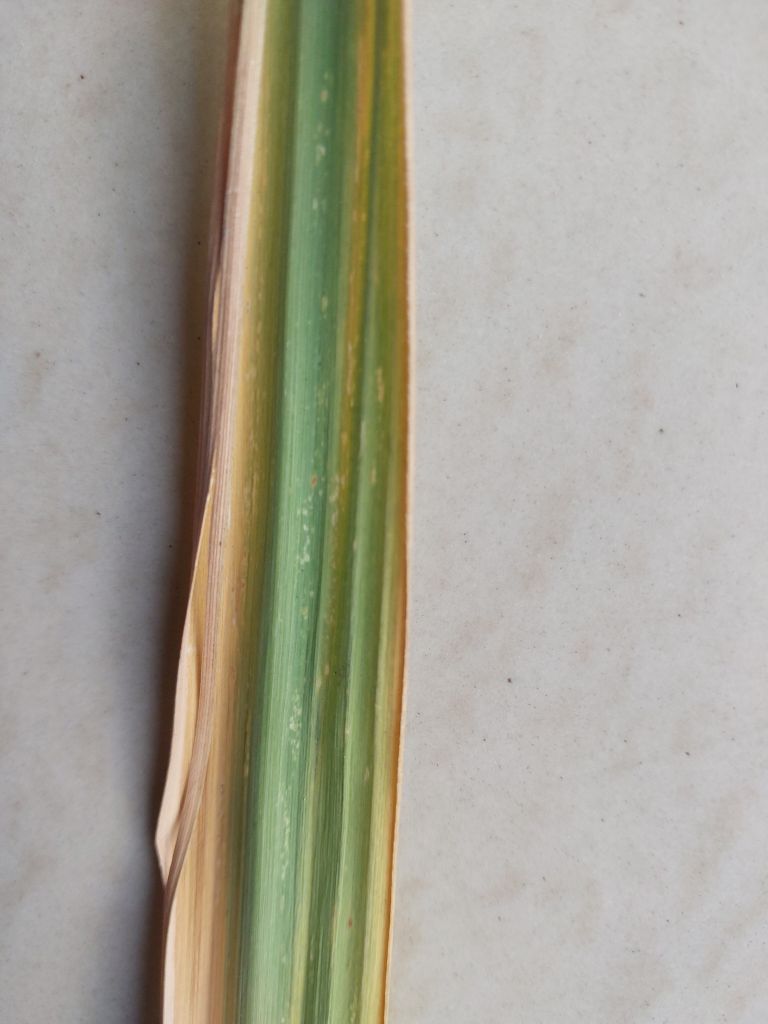
Label: Yellow Leaf